Imperial War Museum

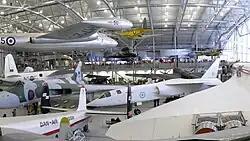
AirSpace at IWM Duxford

The building was substantially altered in 1835 by architect Sydney Smirke. In order to provide more space, he added blocks at either end of the frontage, and galleried wings on either side of the central portion. He also added a small single-storey lodge, still in existence, at the Lambeth Road gate. Later, between 1844 and 1846, the central cupola was replaced with a copper-clad dome in order to expand the chapel beneath. The building also featured a theatre in a building to the rear of the site.